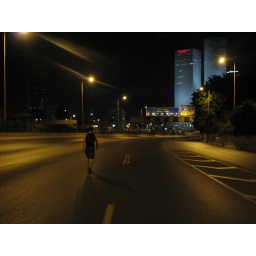
just walking his dog on the bigest highway in the city...